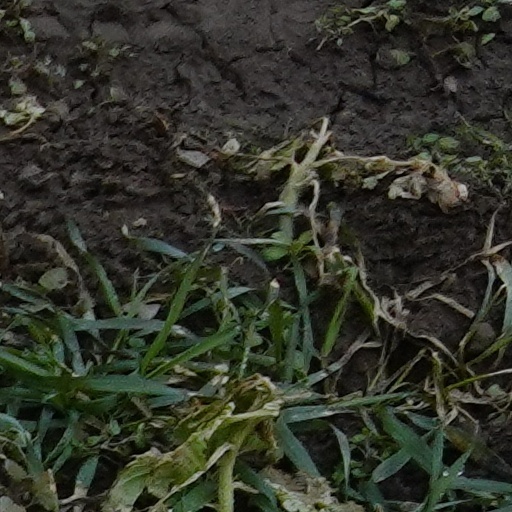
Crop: wheat